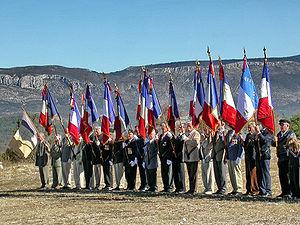
Cérémonie commémorative de la Résistance local au Clos d'Espargon, Camp de Canjuers )
Le camp de Canjuers et son polygone de tir sont des terrains militaires de l'armée de terre française situés dans le Var, France.